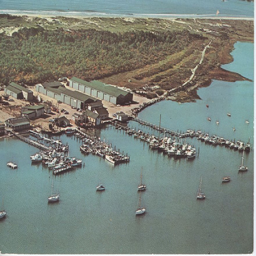
a aerial view of a town with docks and boats
A picture taken from above of a dock area with many boats.
an aerial photo of a harbor filled with dozens of boats
A ship yard of an island with piers and buildings.
A view of sailboats on a body of water and a row of green houses beside the water.